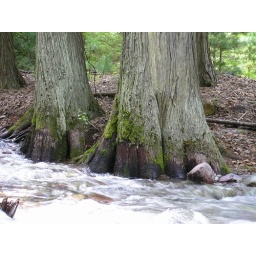
trees in water (for Chelsea!)